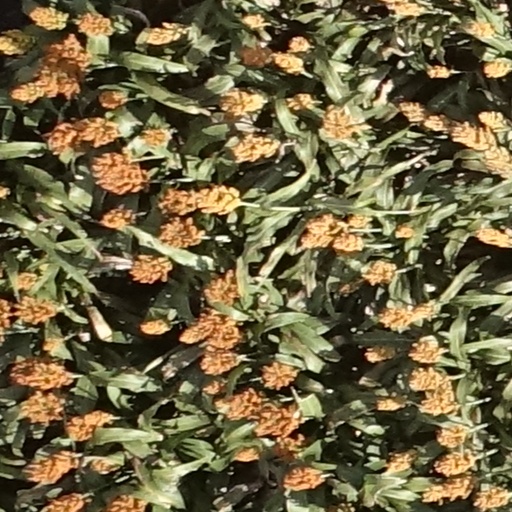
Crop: sorghum